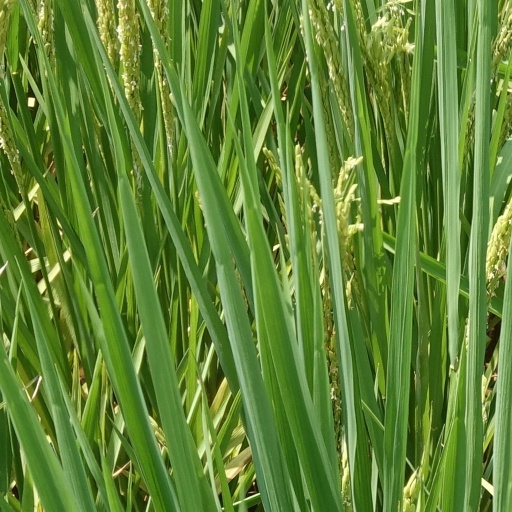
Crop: rice